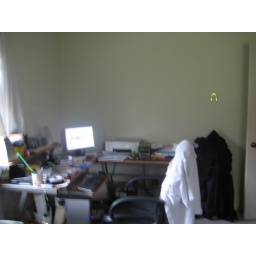
awful computer in bedroom